The Quarterback (Glee)

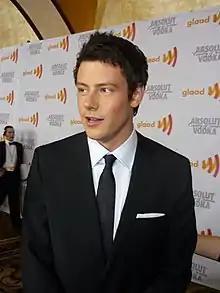
Cory Monteith at the 2010 GLAAD Media Awards

The episode was written by all three of the show's creators—Ryan Murphy, Brad Falchuk and Ian Brennan—and directed by Falchuk. Murphy said that "almost everything in that episode is from the first take of every performance because the actors and the crew had a really hard time shooting it." He added, "I've never seen a crew that you can't continue shooting because they've left the room sobbing." Many cast members called to request that they be included in the episode although they were not under contract to do so, including Iqbal Theba, who plays Figgins on the show, and appears in the episode. The episode was finalized for broadcast—"locked"—on October 3, 2013.